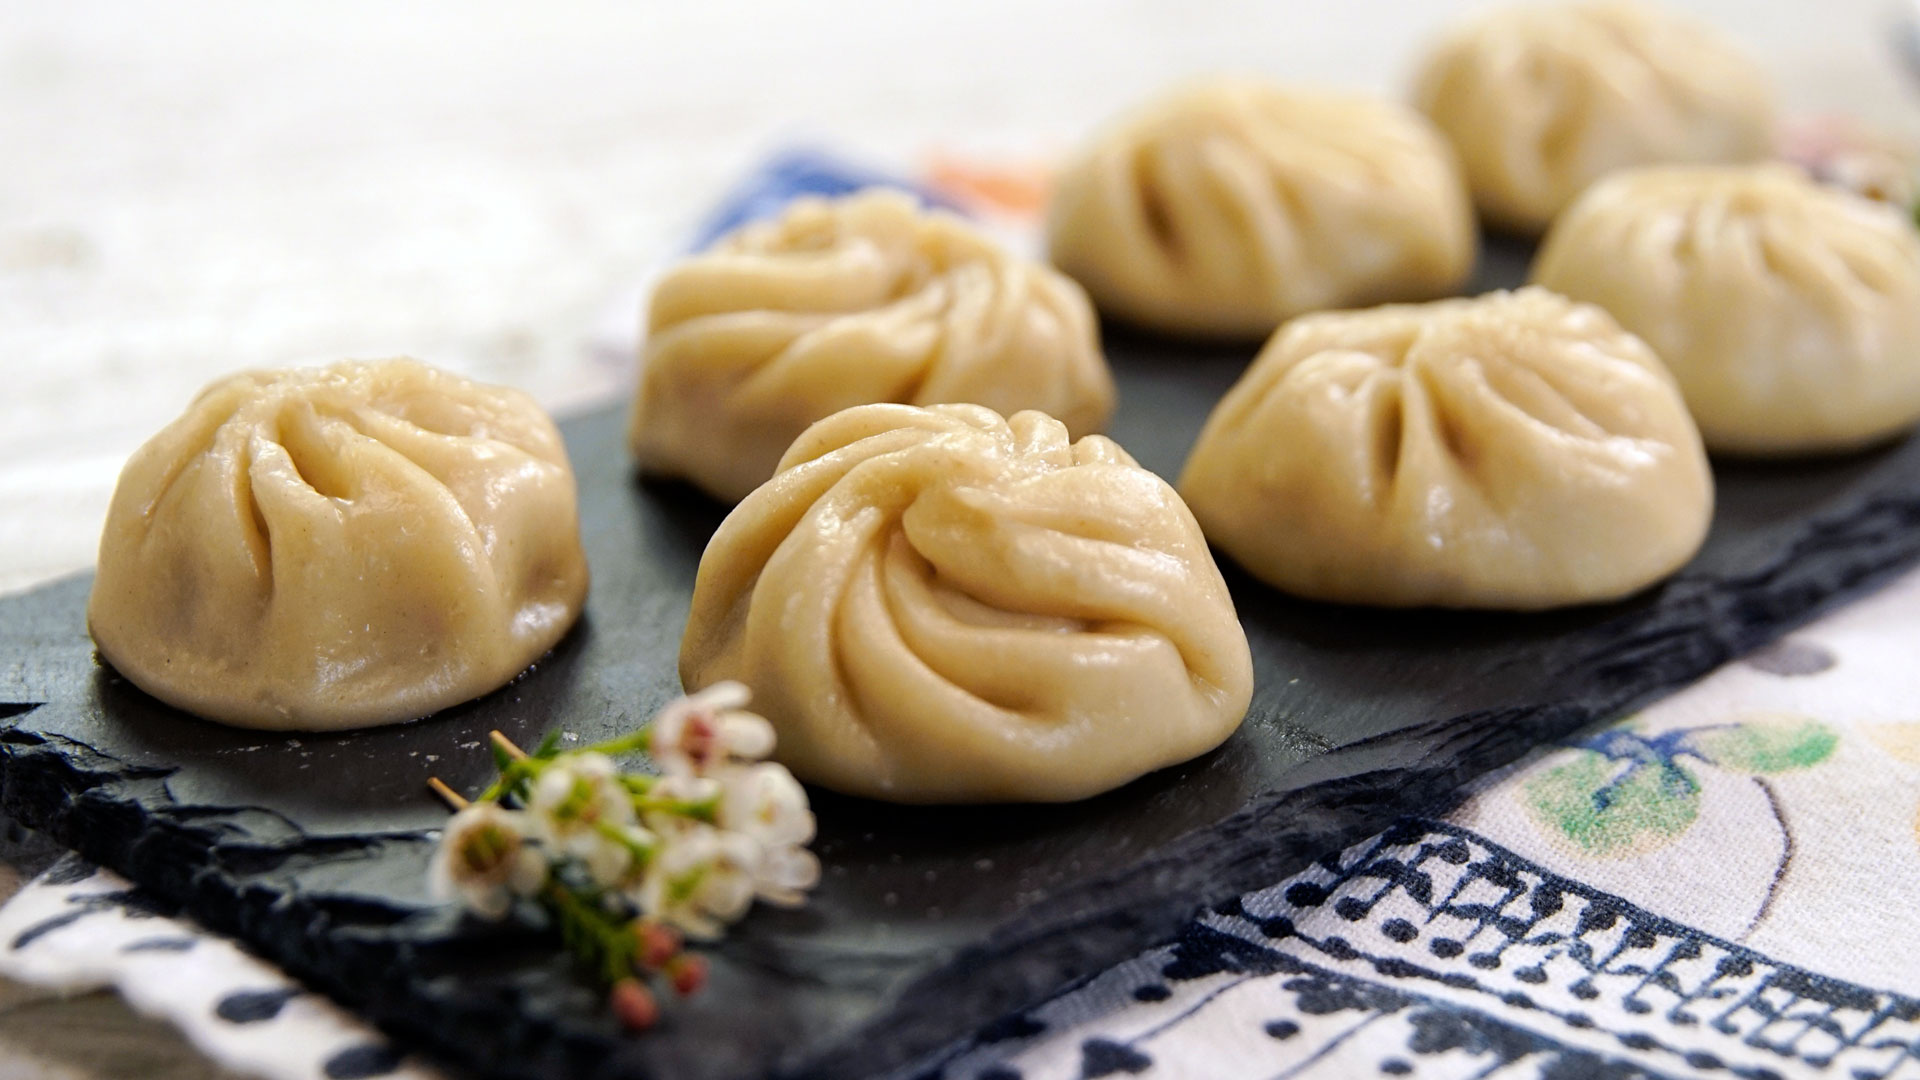
Dish: momos